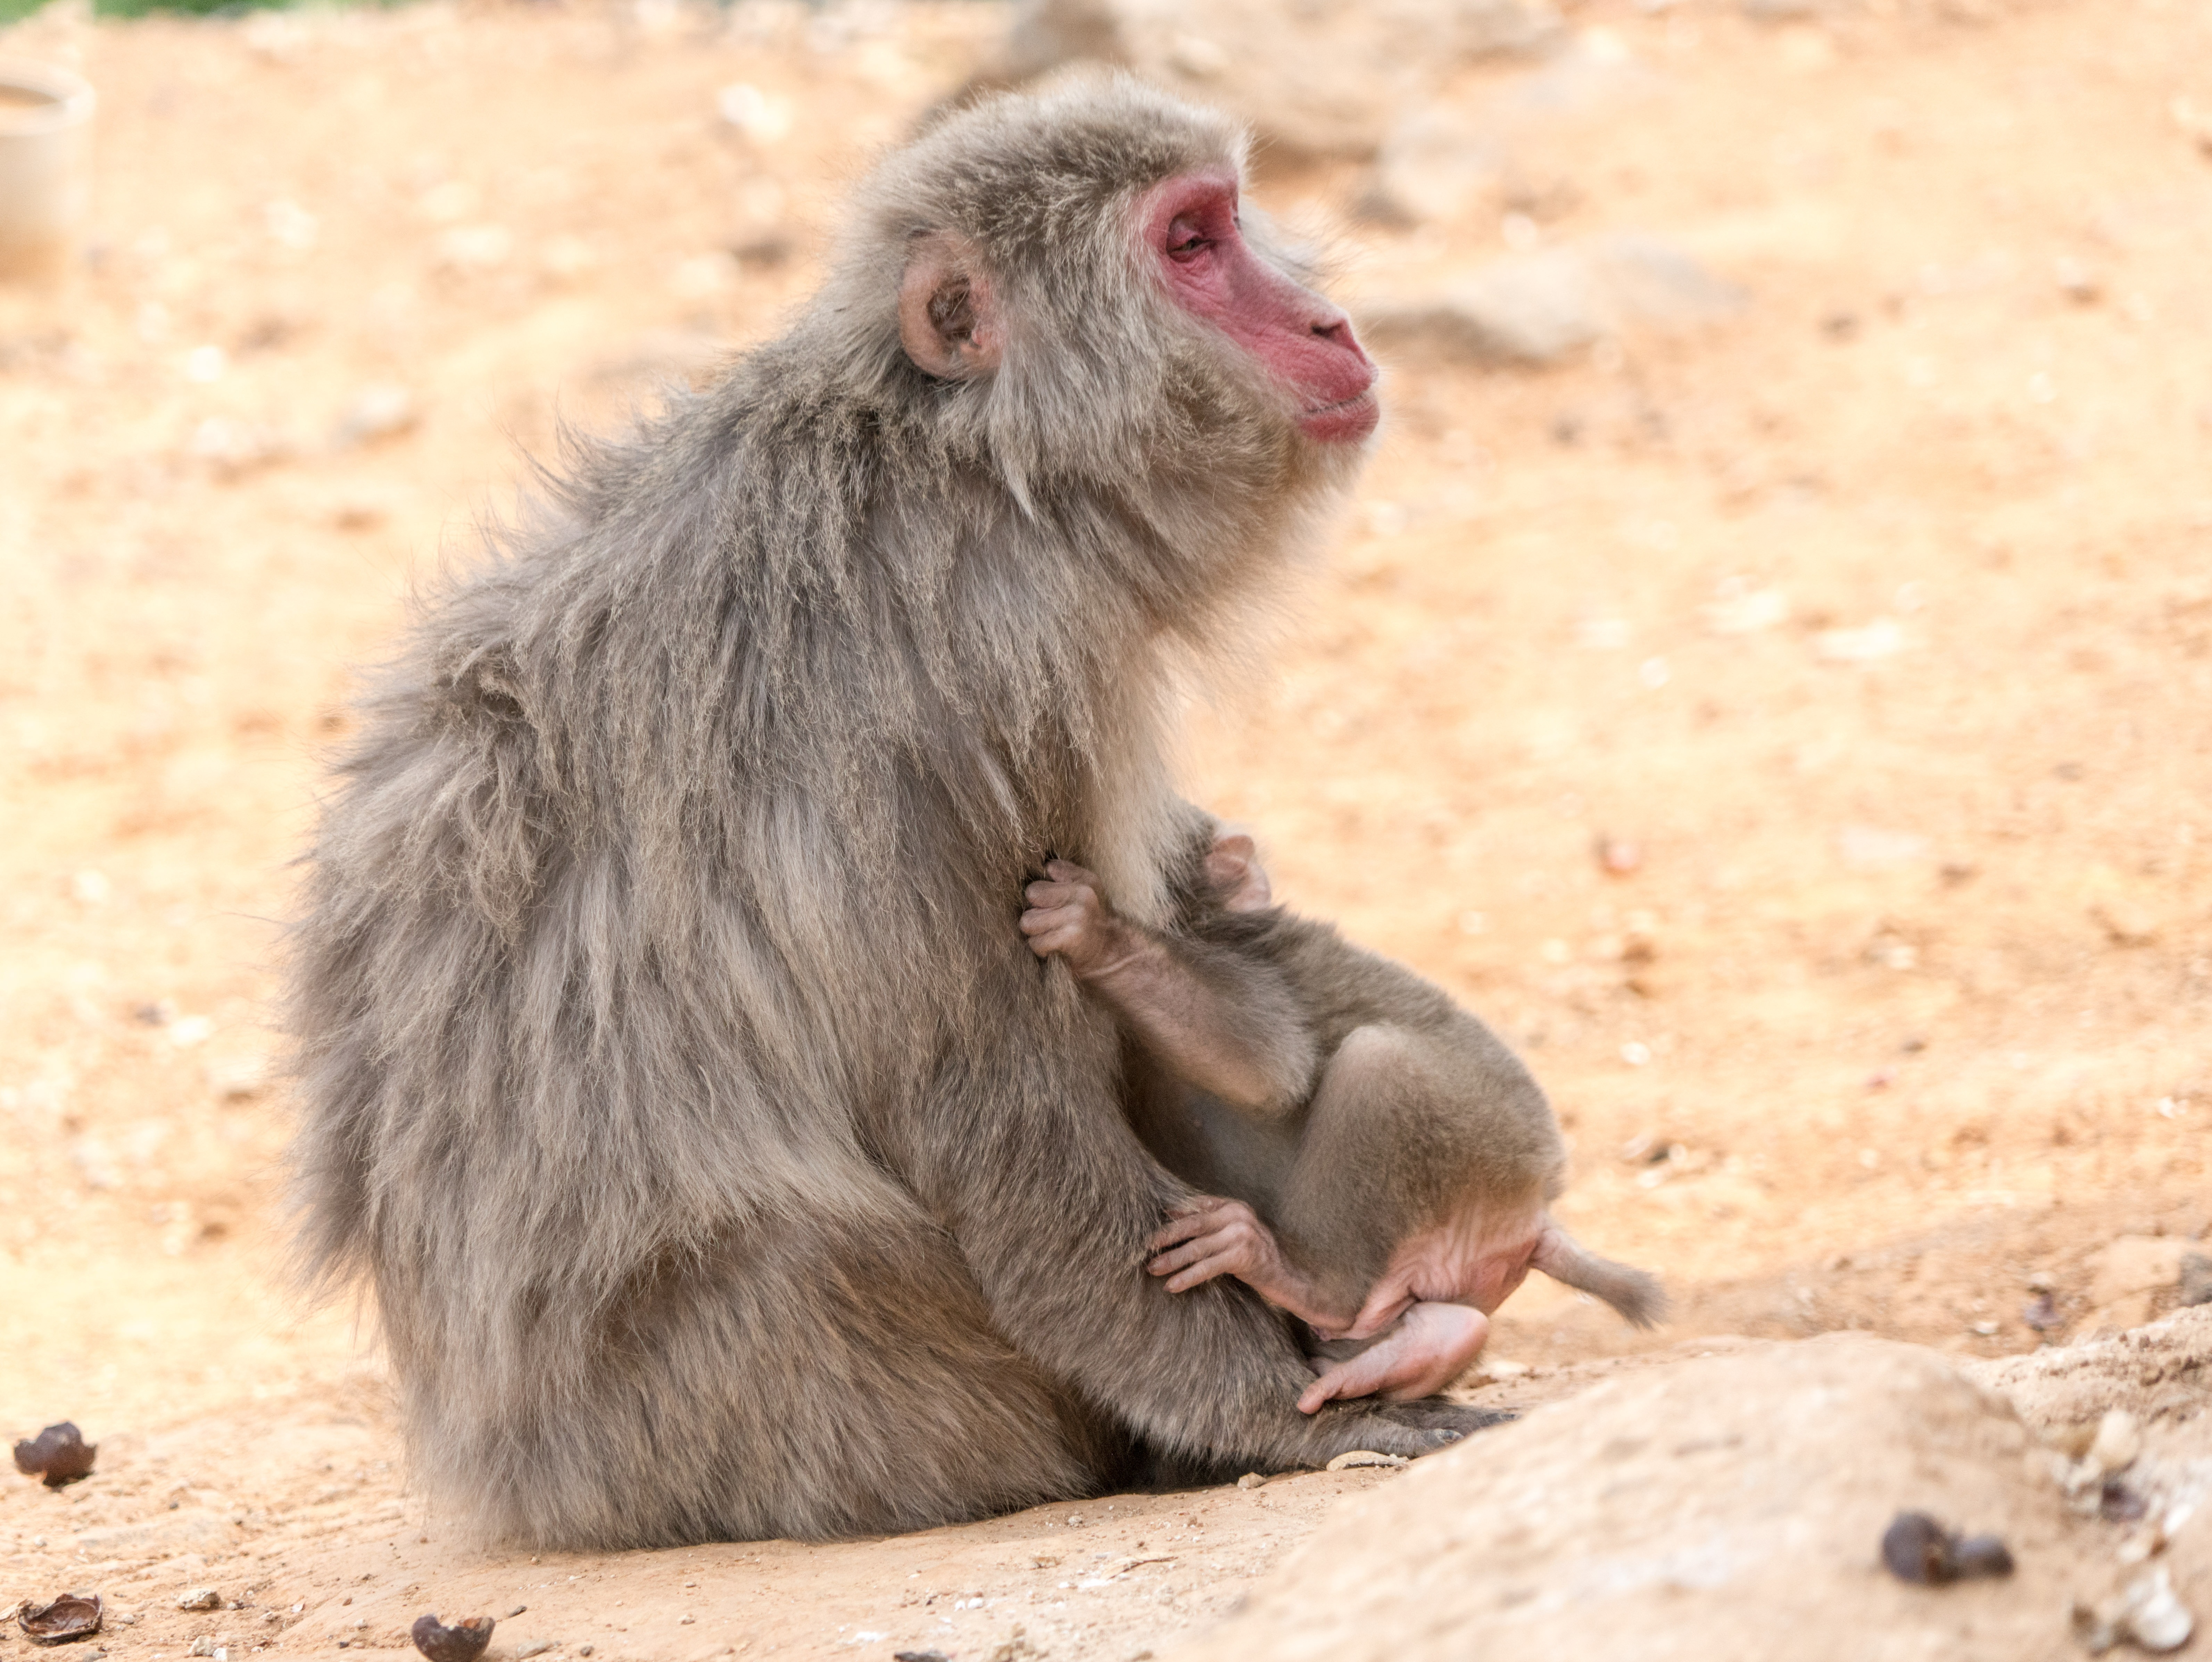
animal, cute, wildlife, zoo, young, small, mammal, japan, monkey, baby, fauna, primate, mother, baboon, vertebrate, hugging, macaque, old world monkey, arashiyama monkey park, japanese macaque